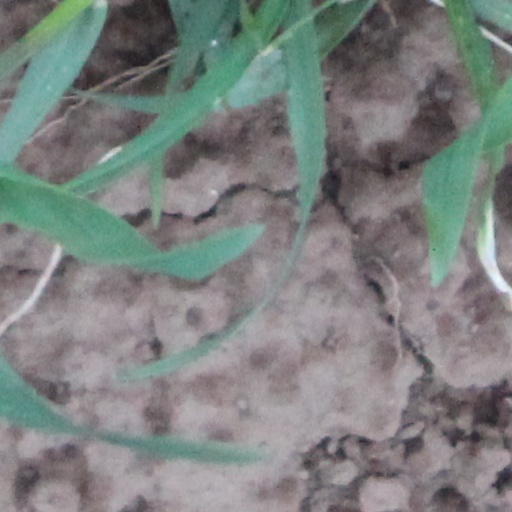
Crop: wheat